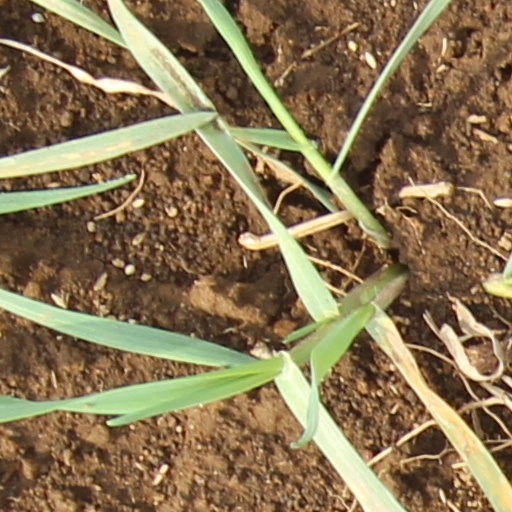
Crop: wheat